Alligator

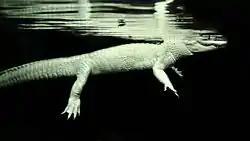
A rare albino alligator swimming

The type of food eaten by alligators depends upon their age and size. When they are young, alligators eat fish, insects, snails, crustaceans, and worms. As they mature, progressively larger prey is taken, including larger fish, such as gar, turtles, and various mammals, particularly nutrias and muskrats, as well as birds, deer, and other reptiles. Their stomachs also often contain gizzard stones. They will even consume carrion if they are sufficiently hungry. In some cases, larger alligators are known to ambush dogs, Florida panthers, and black bears, making them the apex predator throughout their distribution. In this role as a top predator, it may determine the abundance of prey species, including turtles and nutrias. As humans encroach into their habitat, attacks are few but not unknown. Alligators, unlike the large crocodiles, do not immediately regard a human upon encounter as prey, but may still attack in self-defense if provoked.